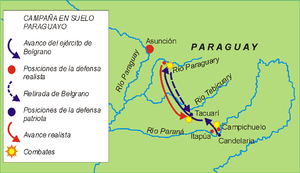
La Guerre d’indépendance de l’Argentine, aussi appelée Guerre des Provinces unies du Río de la Plata est l’ensemble des batailles et campagnes militaires qui, dans le cadre des guerres d’indépendance hispanoaméricaines, eurent lieu en Amérique du Sud et auxquelles prirent part des forces militaires des Provinces unies du Río de la Plata, État qui succéda à la Vice-royauté du Río de la Plata et fut le prédécesseur de la République d’Argentine.